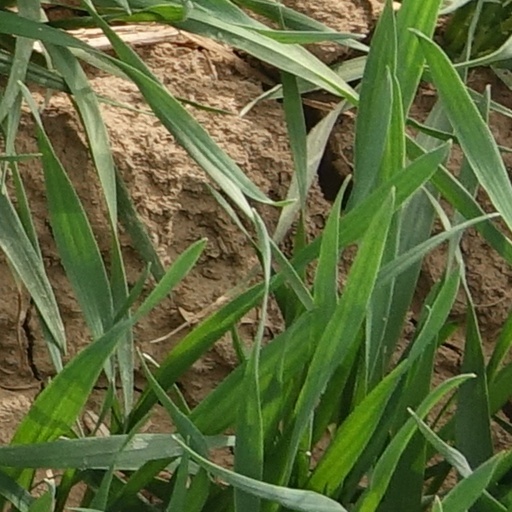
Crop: wheat